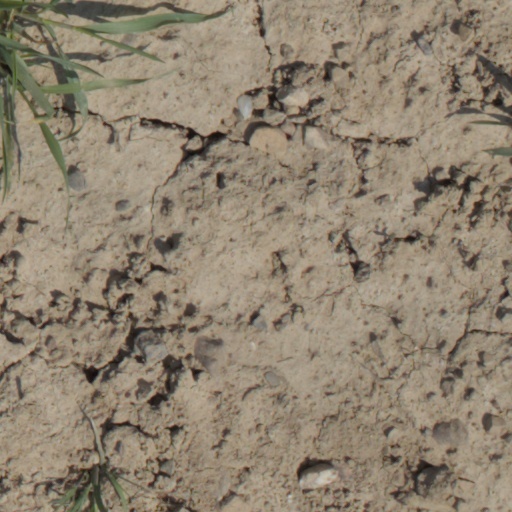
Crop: wheat